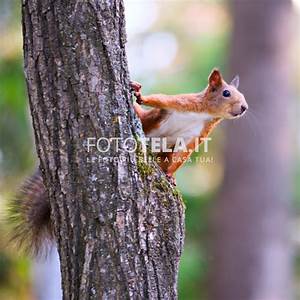
Label: squirrel